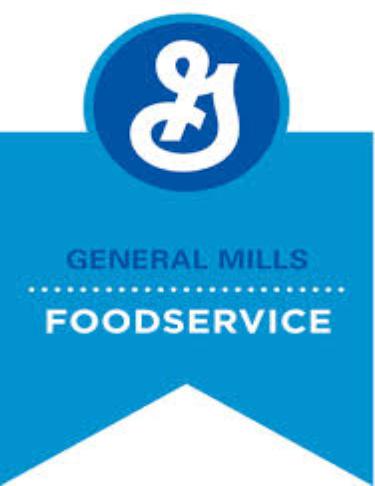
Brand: General Mills
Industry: Food